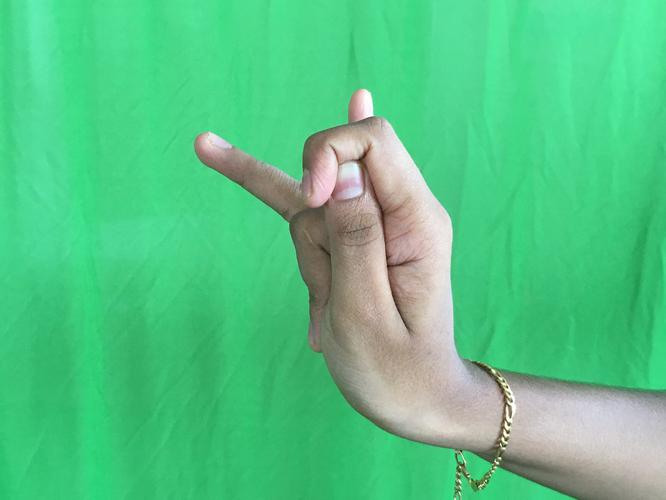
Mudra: Katakamukha_3
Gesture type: single_hand